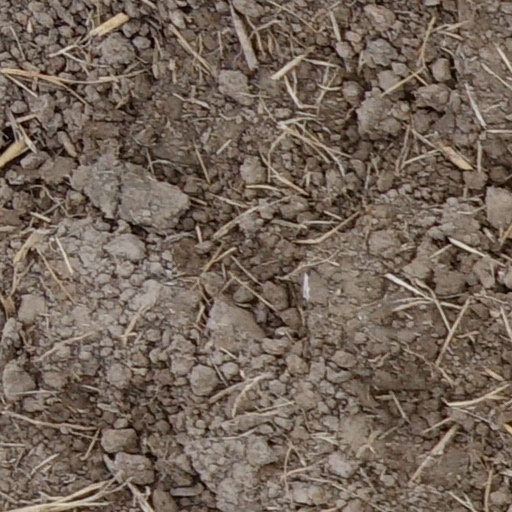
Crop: wheat